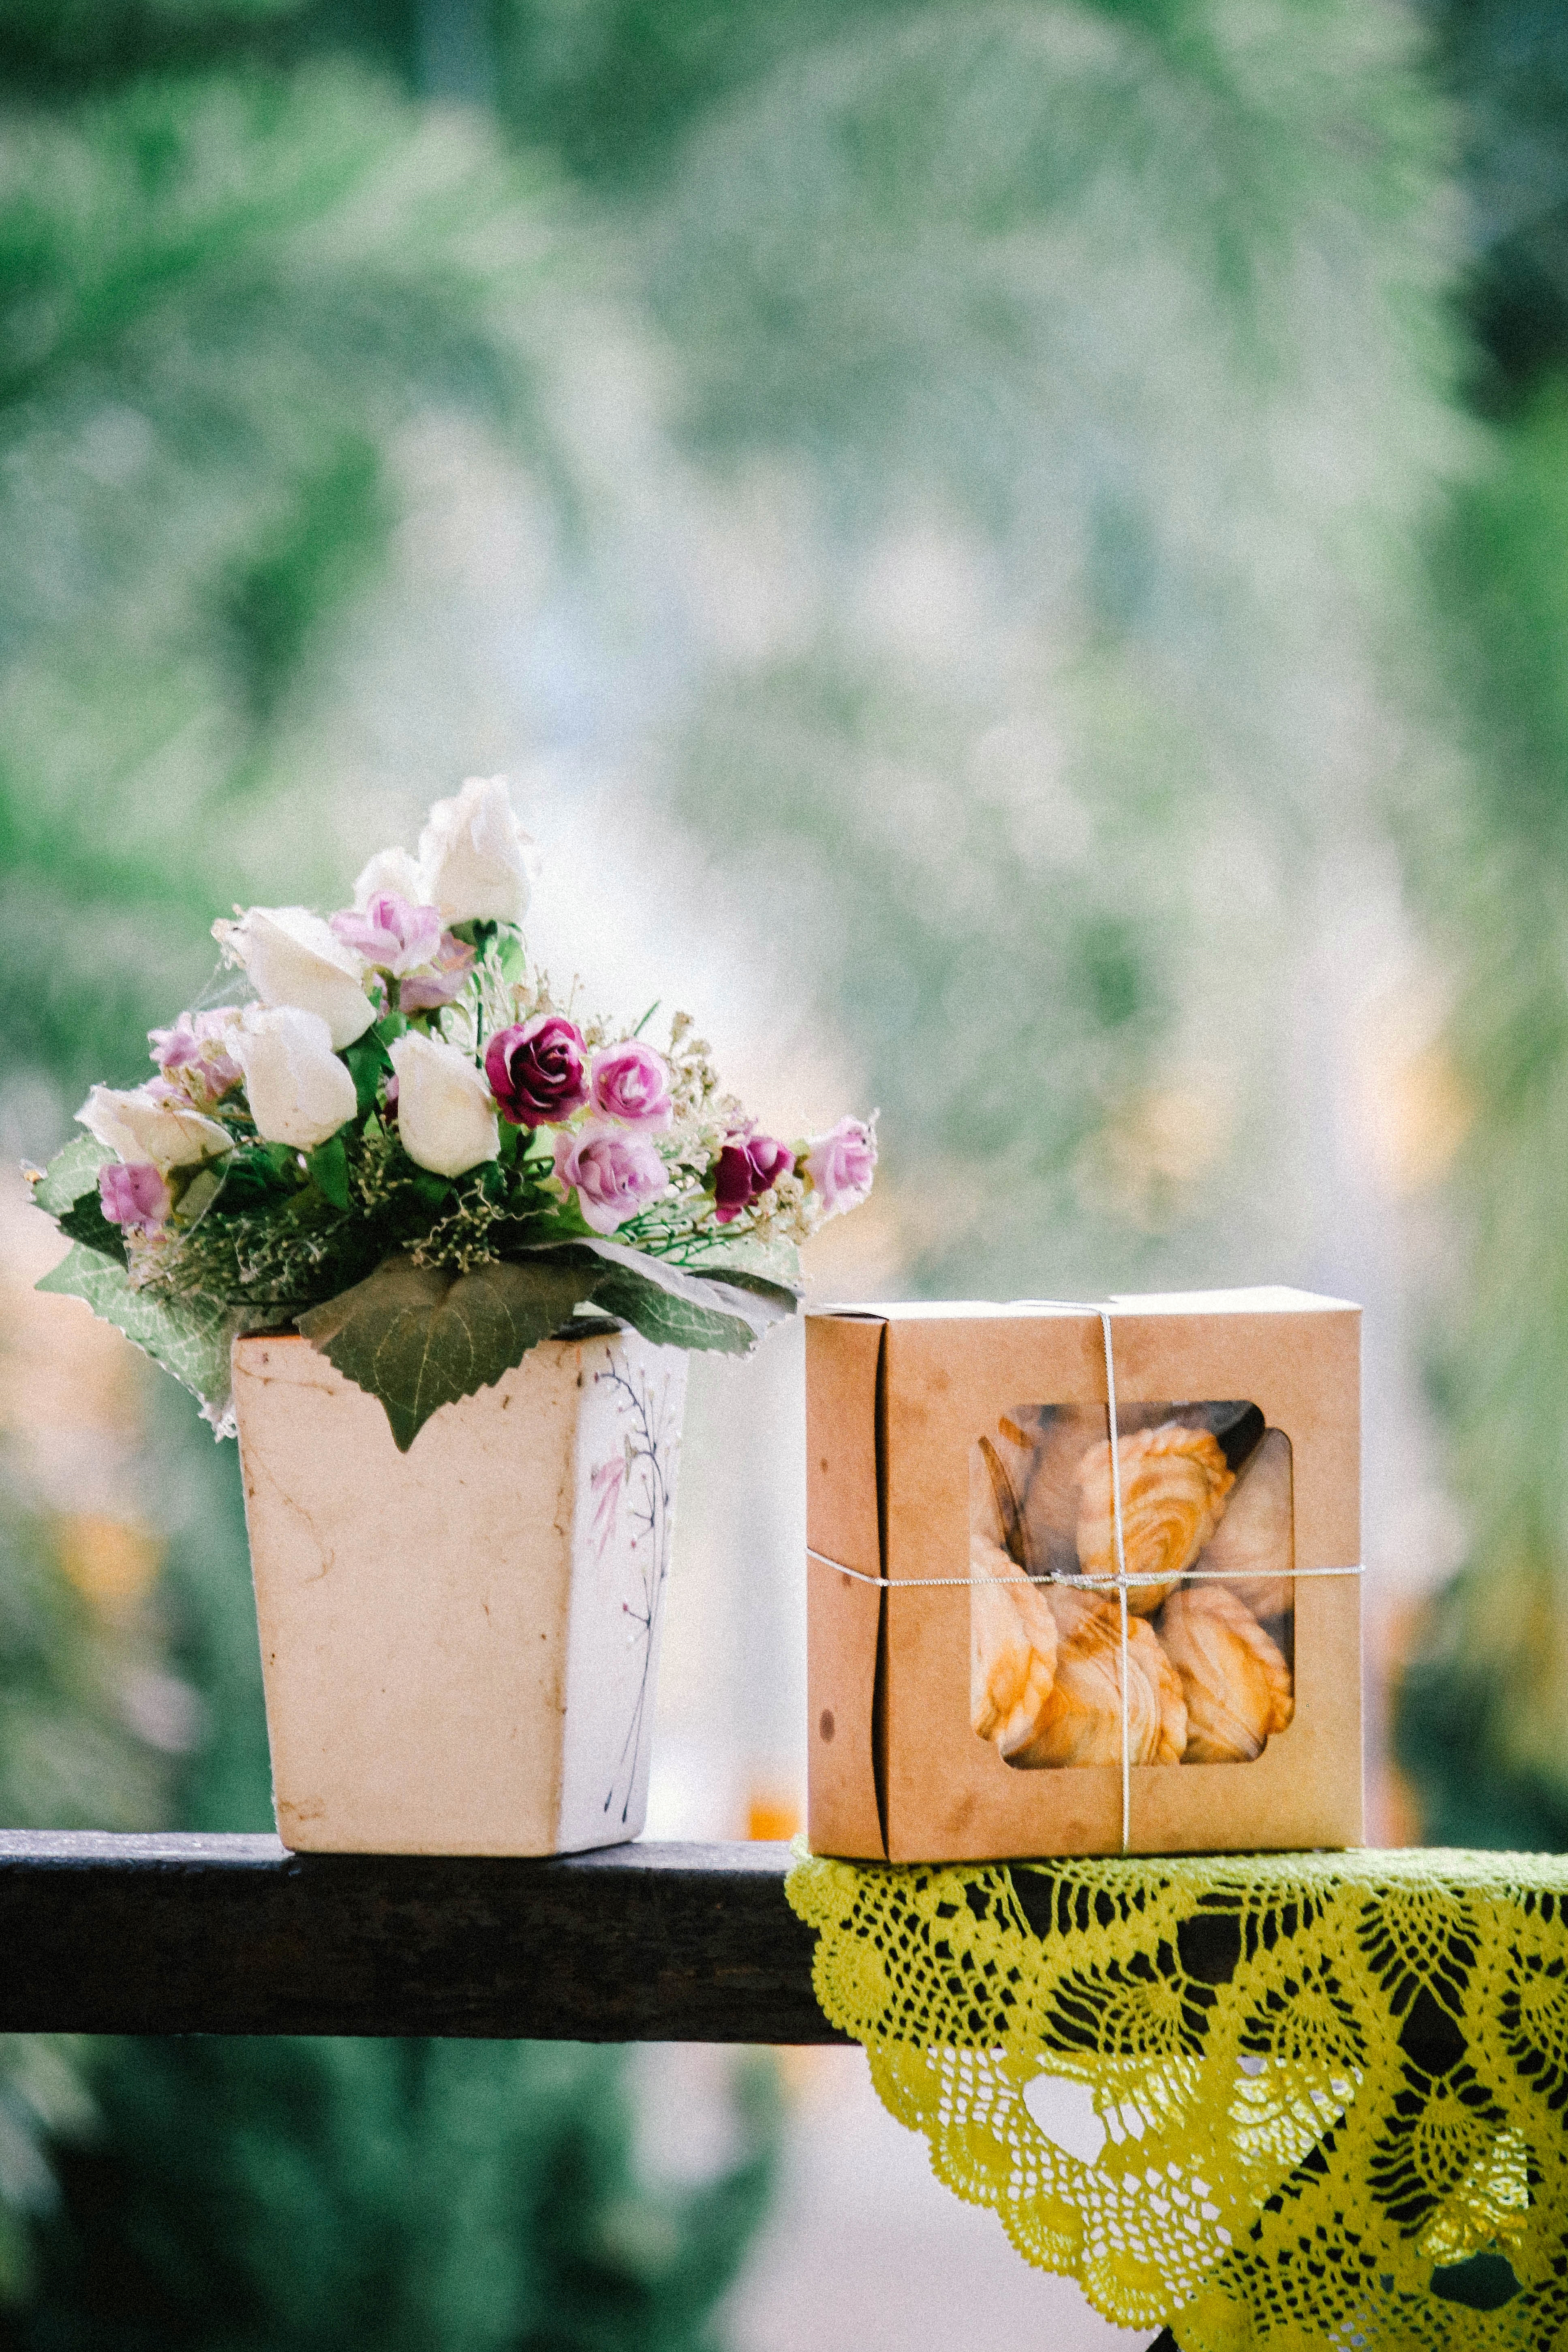
blossom, plant, flower, petal, vase, food, spring, green, botany, yellow, wedding, flora, ceremony, photograph, floristry, flower bouquet, floral design, flower arranging, curry puff